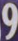
Number: 9